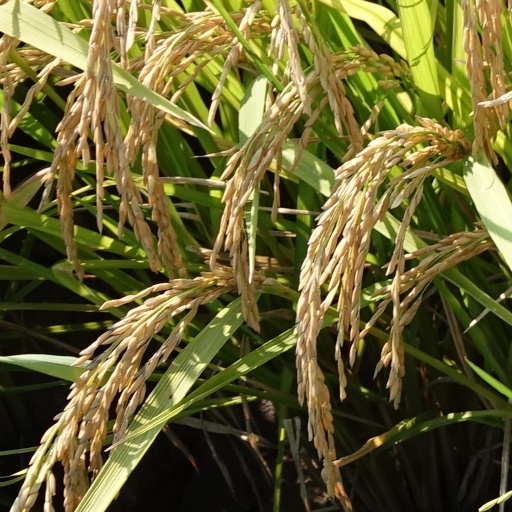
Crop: rice